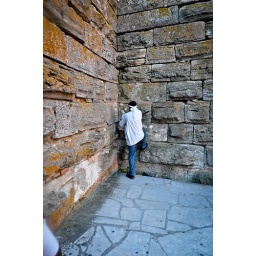
Standing against the stone walls to create resonance